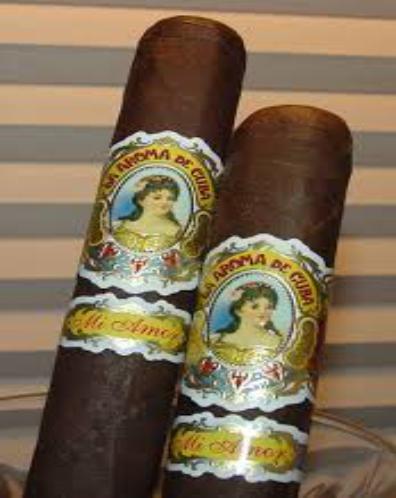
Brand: Aroma de San Andres
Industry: Necessities